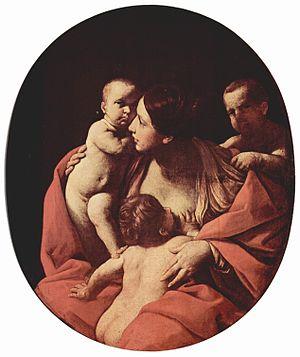
La charité désigne, selon la théologie chrétienne, l'amour de l'homme pour Dieu pour lui-même et l'amour du prochain comme créature de Dieu. La charité est en outre définie comme l'une des trois vertus théologales du christianisme. Dans le judaïsme, elle est synonyme de justice.